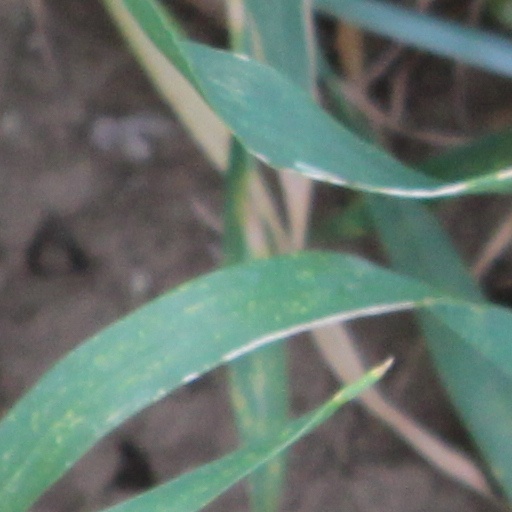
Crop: wheat